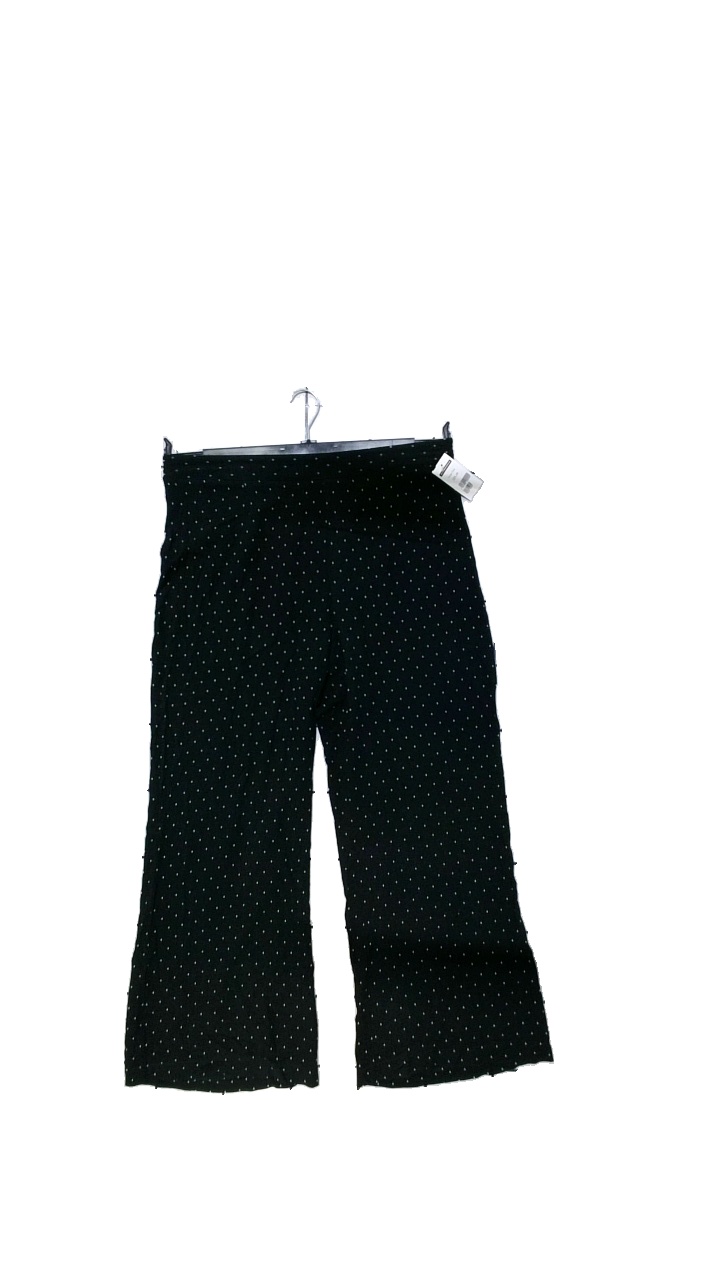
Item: Trousers (Ladies)
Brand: Stockhlm
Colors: Black, White
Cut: Regular, Loose
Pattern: Dots
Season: Summer
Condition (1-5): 5
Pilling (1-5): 4
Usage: Reuse
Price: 150-250